Shyamji Krishna Varma

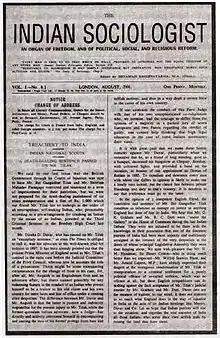
"The Indian Sociologist", September 1908, London

As many Indian students faced racist attitudes when seeking accommodations, he founded India House as a hostel for Indian students, based at 65, Cromwell Avenue, Highgate. This living accommodation for 25 students was formally inaugurated on 1 July by Henry Hyndman, of the Social Democratic Federation, in the presence of Dadabhai Naoroji, Lala Lajpat Rai, Madam Cama, Mr. Swinney (of the London Positivist Society), Mr. Harry Quelch (the editor of the Social Democratic Federation's "Justice") and Charlotte Despard, the Irish Republican and suffragette. Declaring India House open, Hyndman remarked, "As things stands, loyalty to Great Britain means treachery to India. The institution of this India House means a great step in that direction of Indian growth and Indian emancipation, and some of those who are here this afternoon may live to witness the fruits of its triumphant success." Shyamji hoped India House would incubate Indian revolutionaries and Bhikaiji Cama, S. R. Rana, Vinayak Damodar Savarkar, Virendranath Chattopadhyaya, and Lala Hardayal were all associated with it.